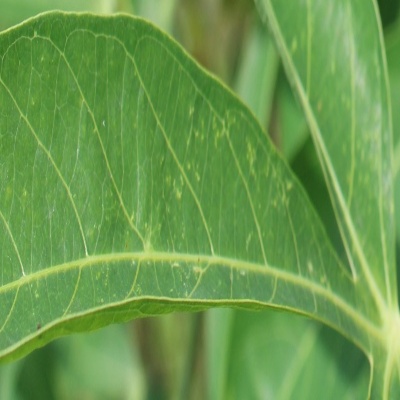
Crop: Cassava
Condition: green mite